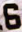
Number: 6